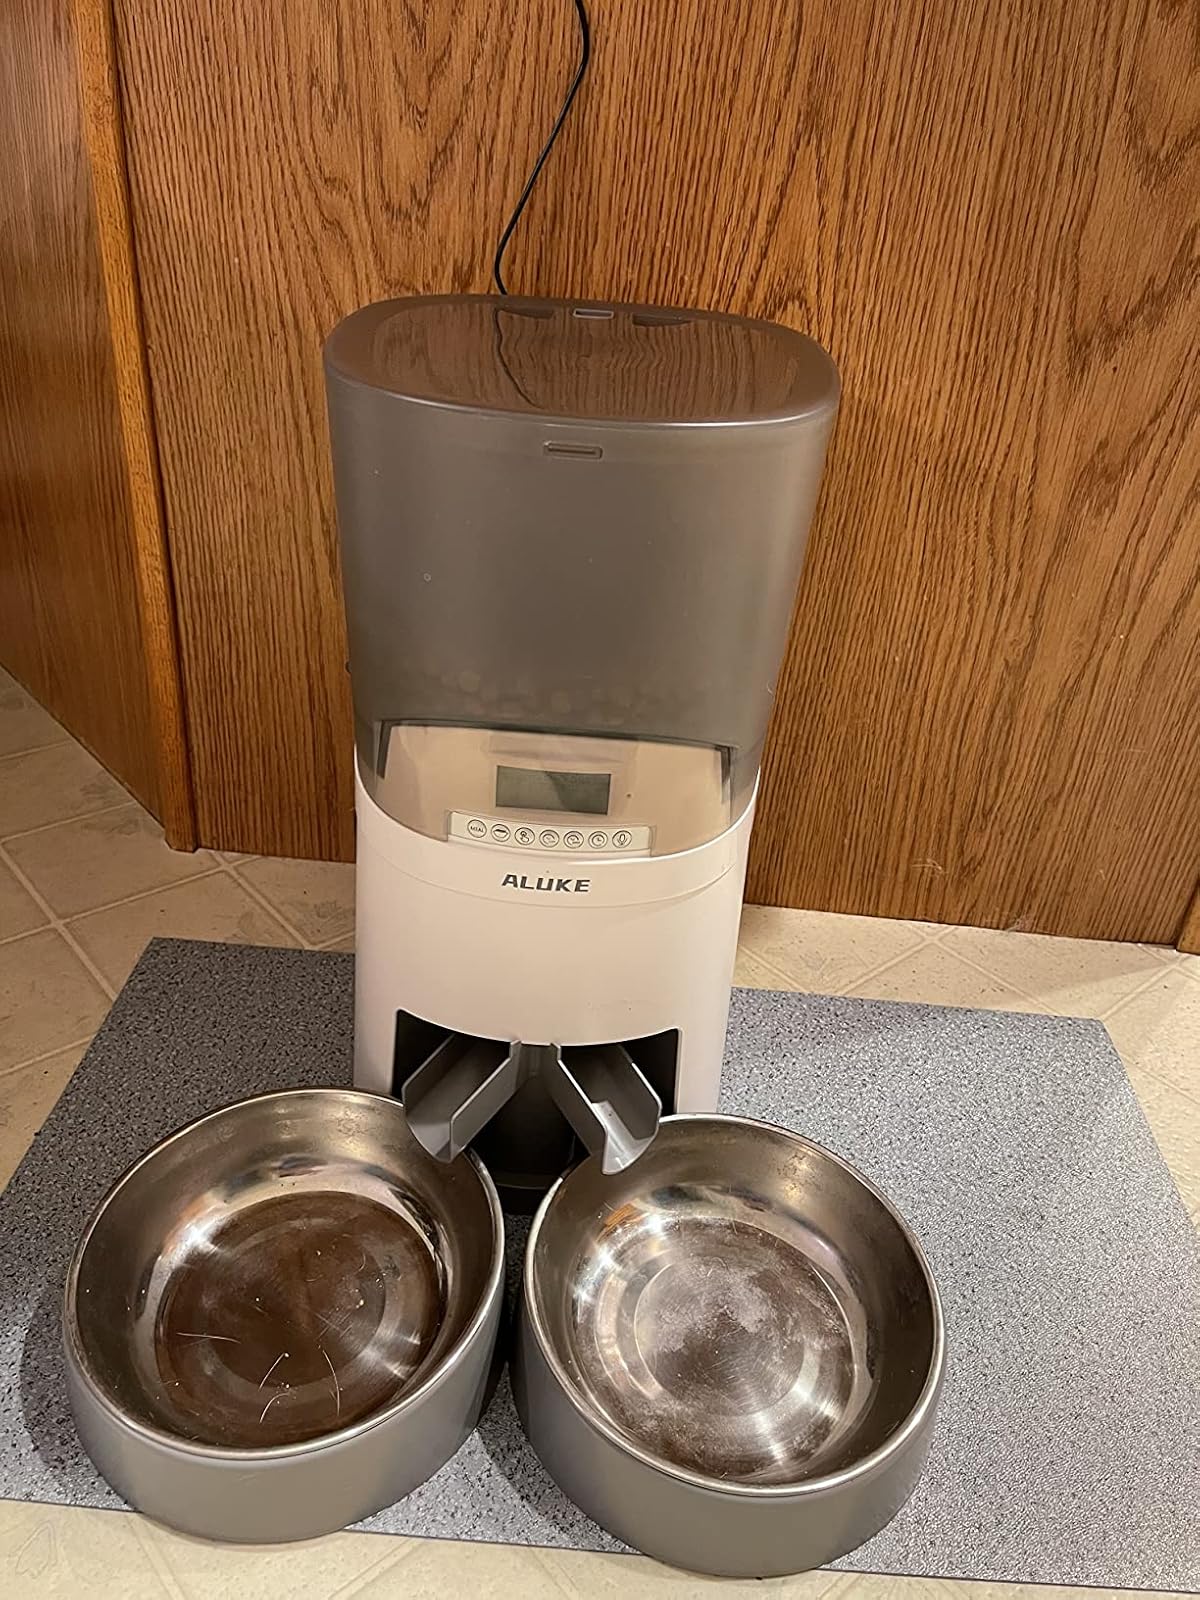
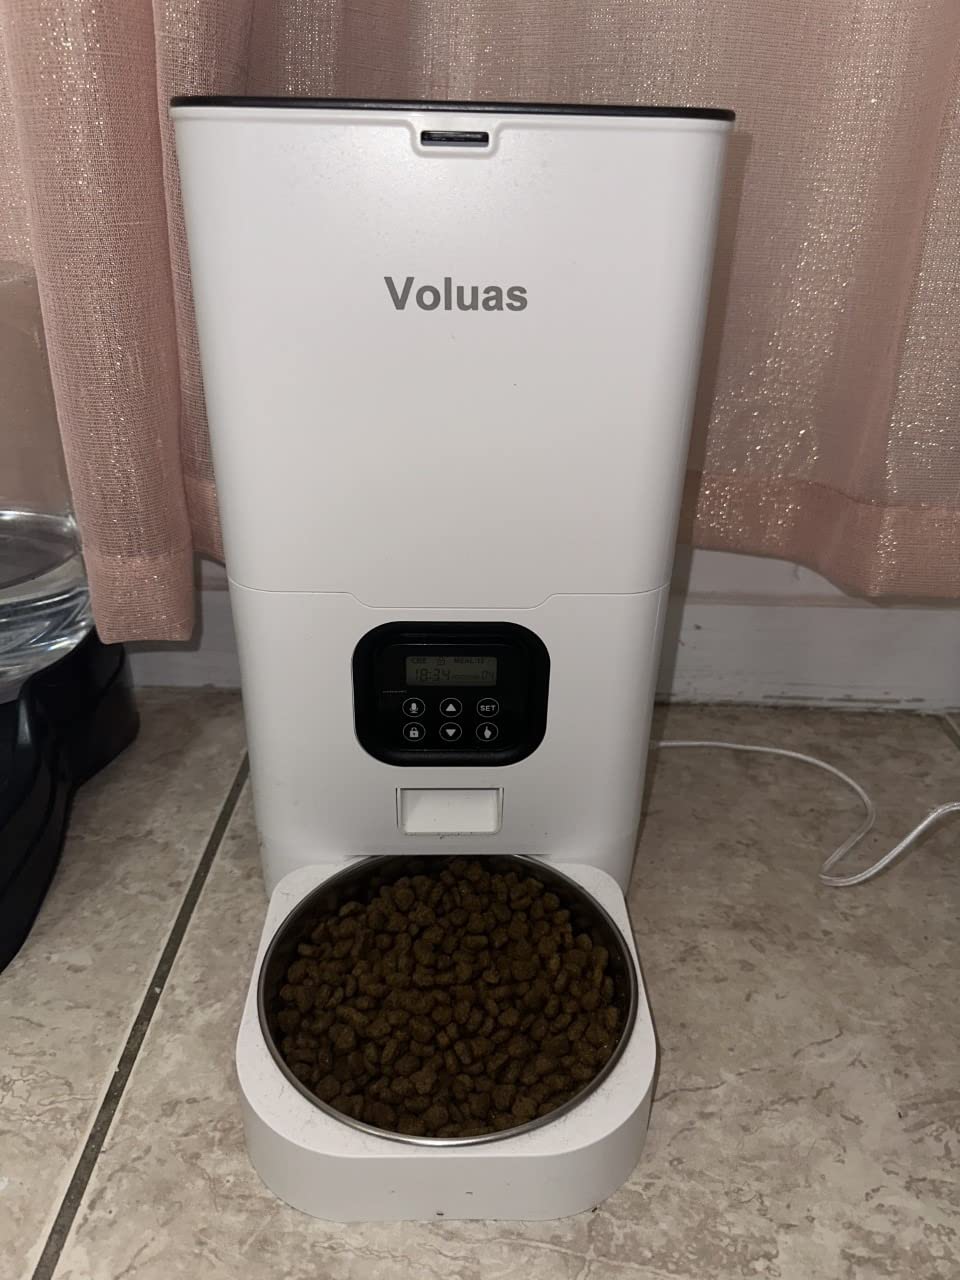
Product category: items_feeder
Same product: no